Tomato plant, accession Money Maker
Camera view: vertical (180 deg); turntable rotation: 270 degrees
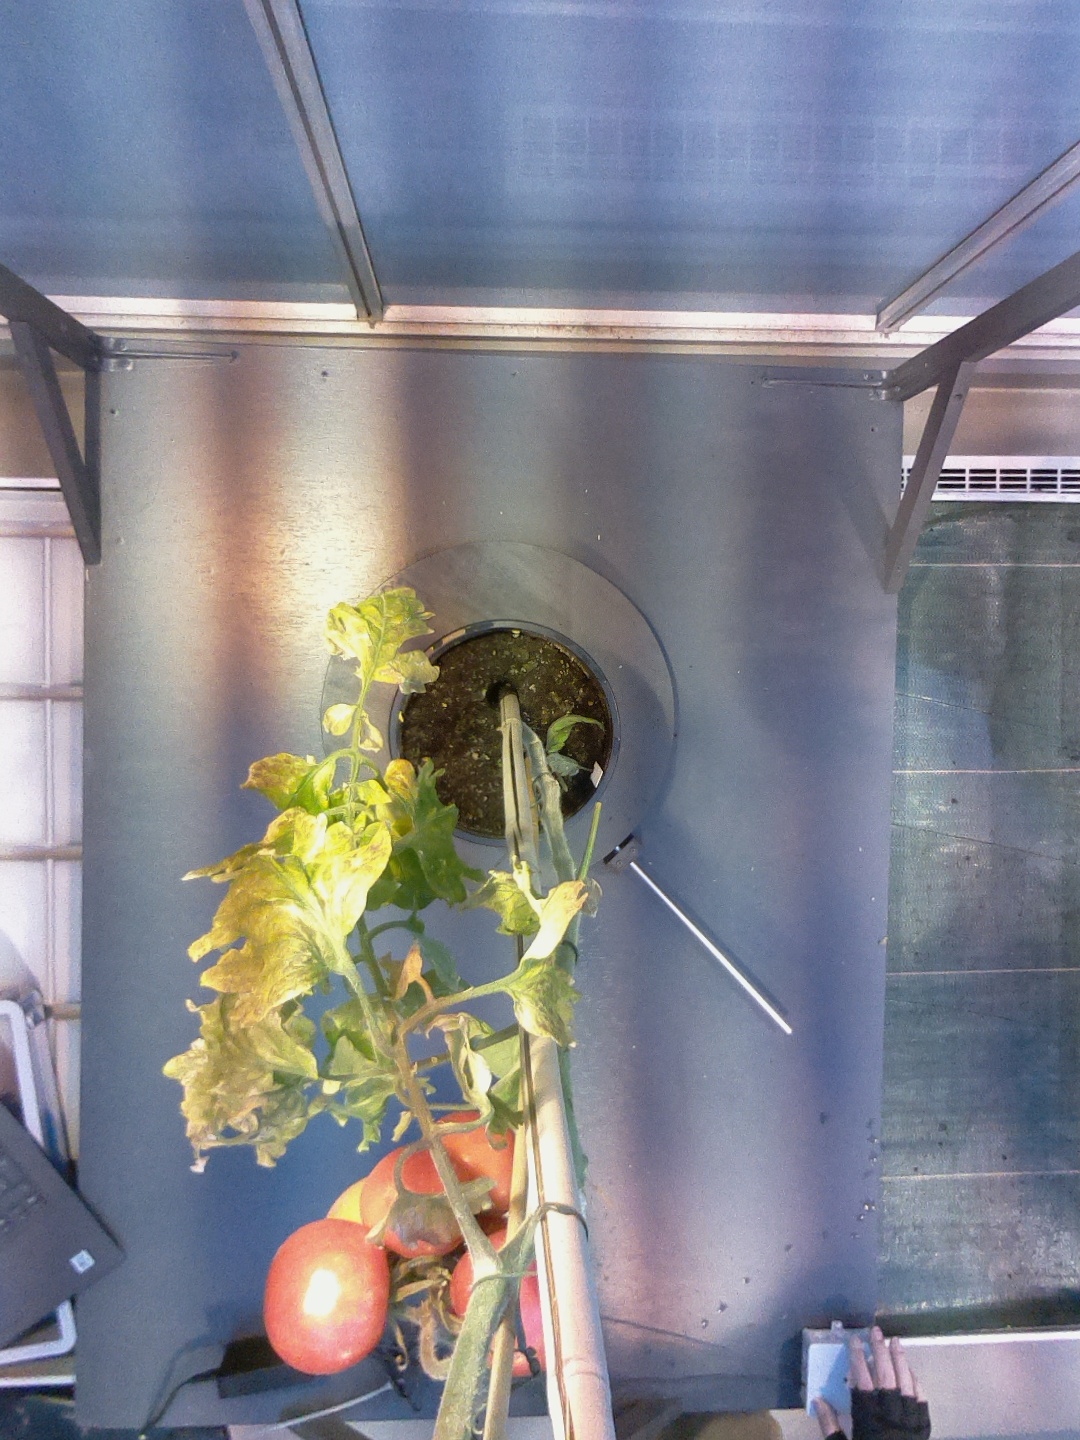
BBCH growth stage 89: 90%-100% of fruits show typical fully ripe color